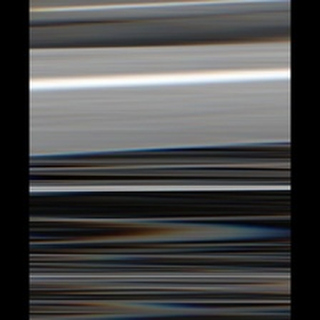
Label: sugarcane_red_rot